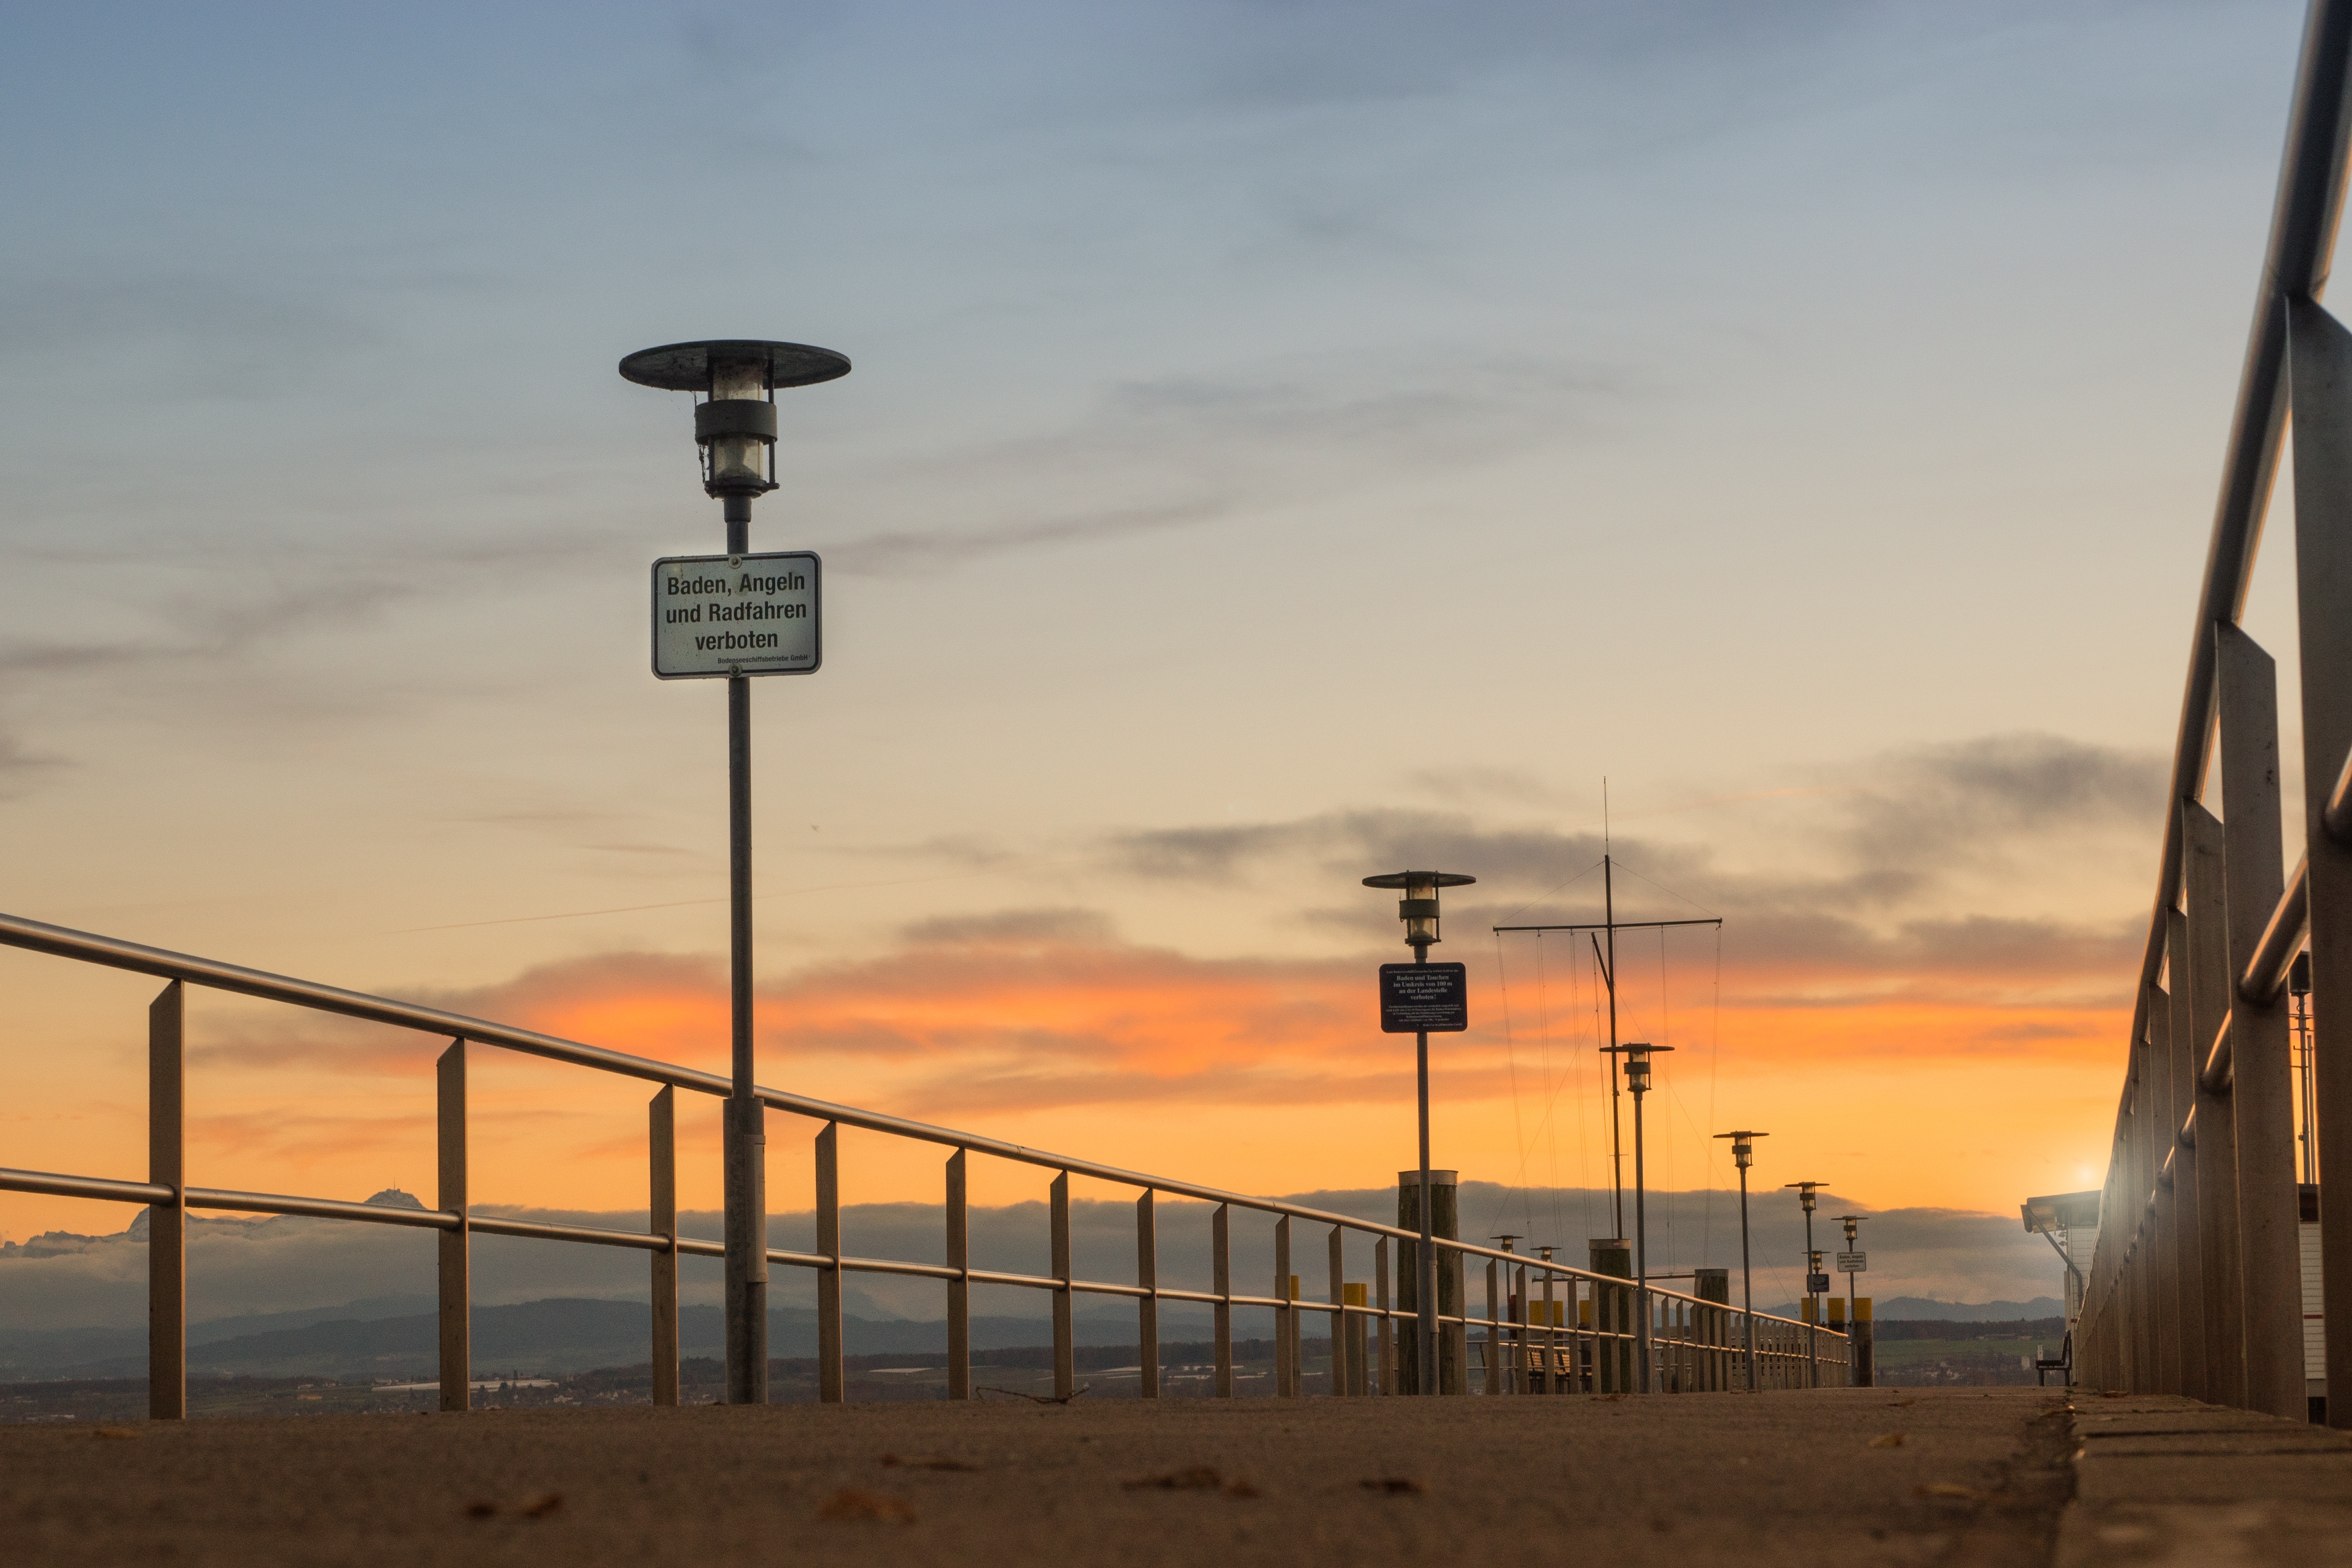
beach, sea, coast, water, nature, horizon, sky, boardwalk, sunrise, sunset, bridge, morning, lake, hour, wind, dawn, pier, walkway, dusk, web, evening, tower, blue, street light, jetty, lighting, places of interest, mood, abendstimmung, lake constance